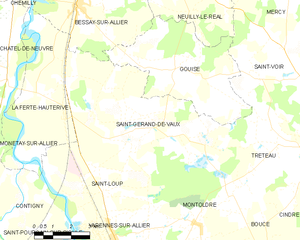
Carte des communes françaises: Saint-Gérand-de-Vaux